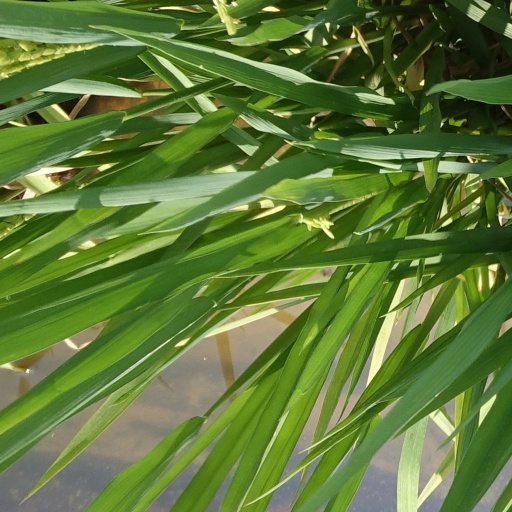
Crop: rice